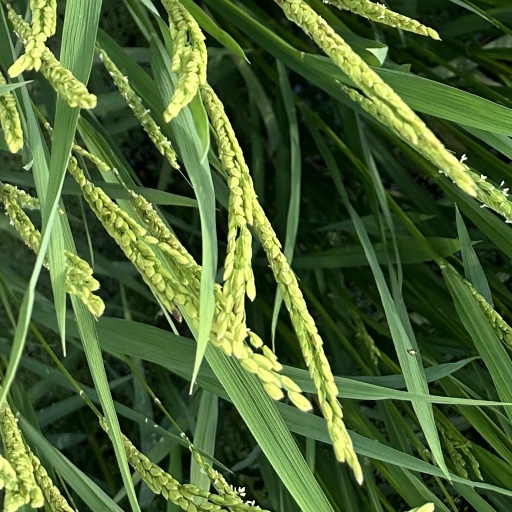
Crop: rice